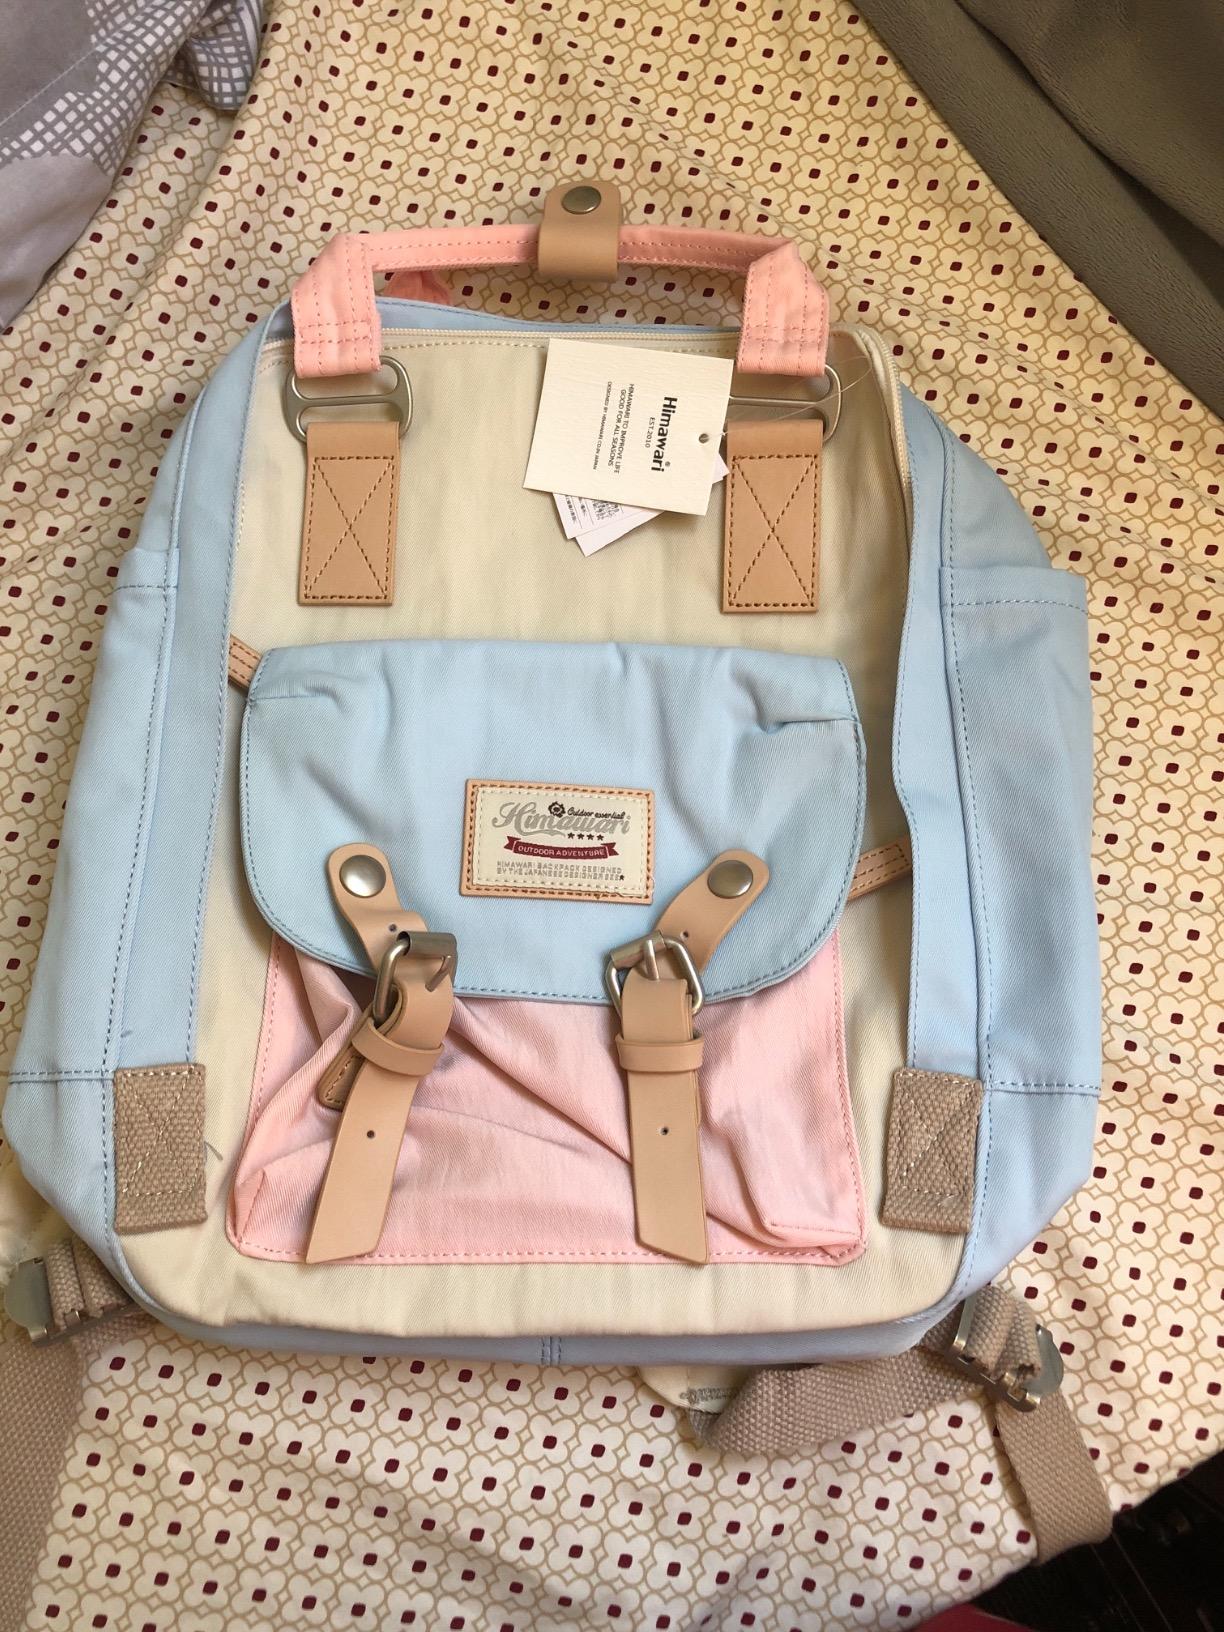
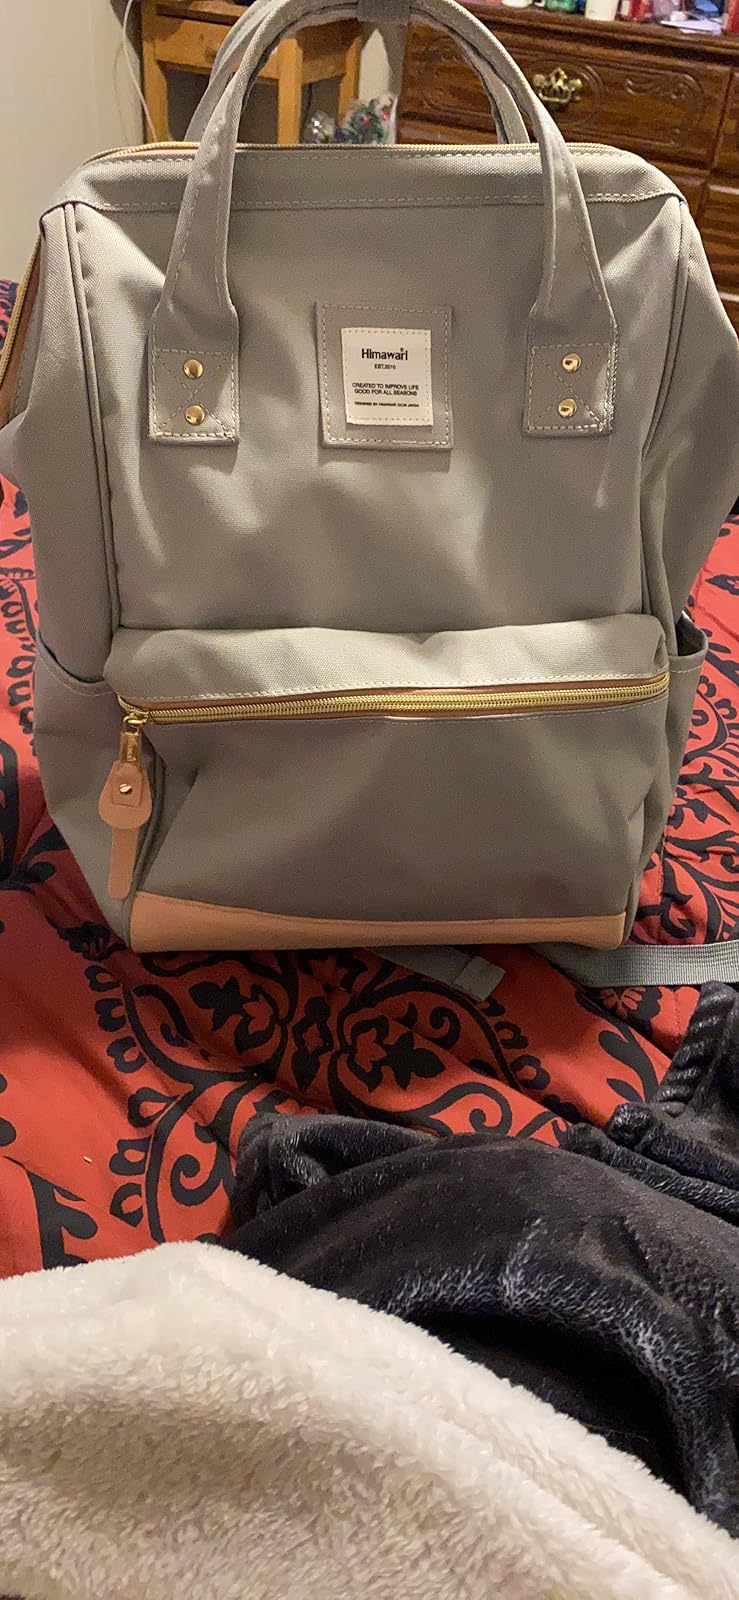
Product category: bag
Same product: no